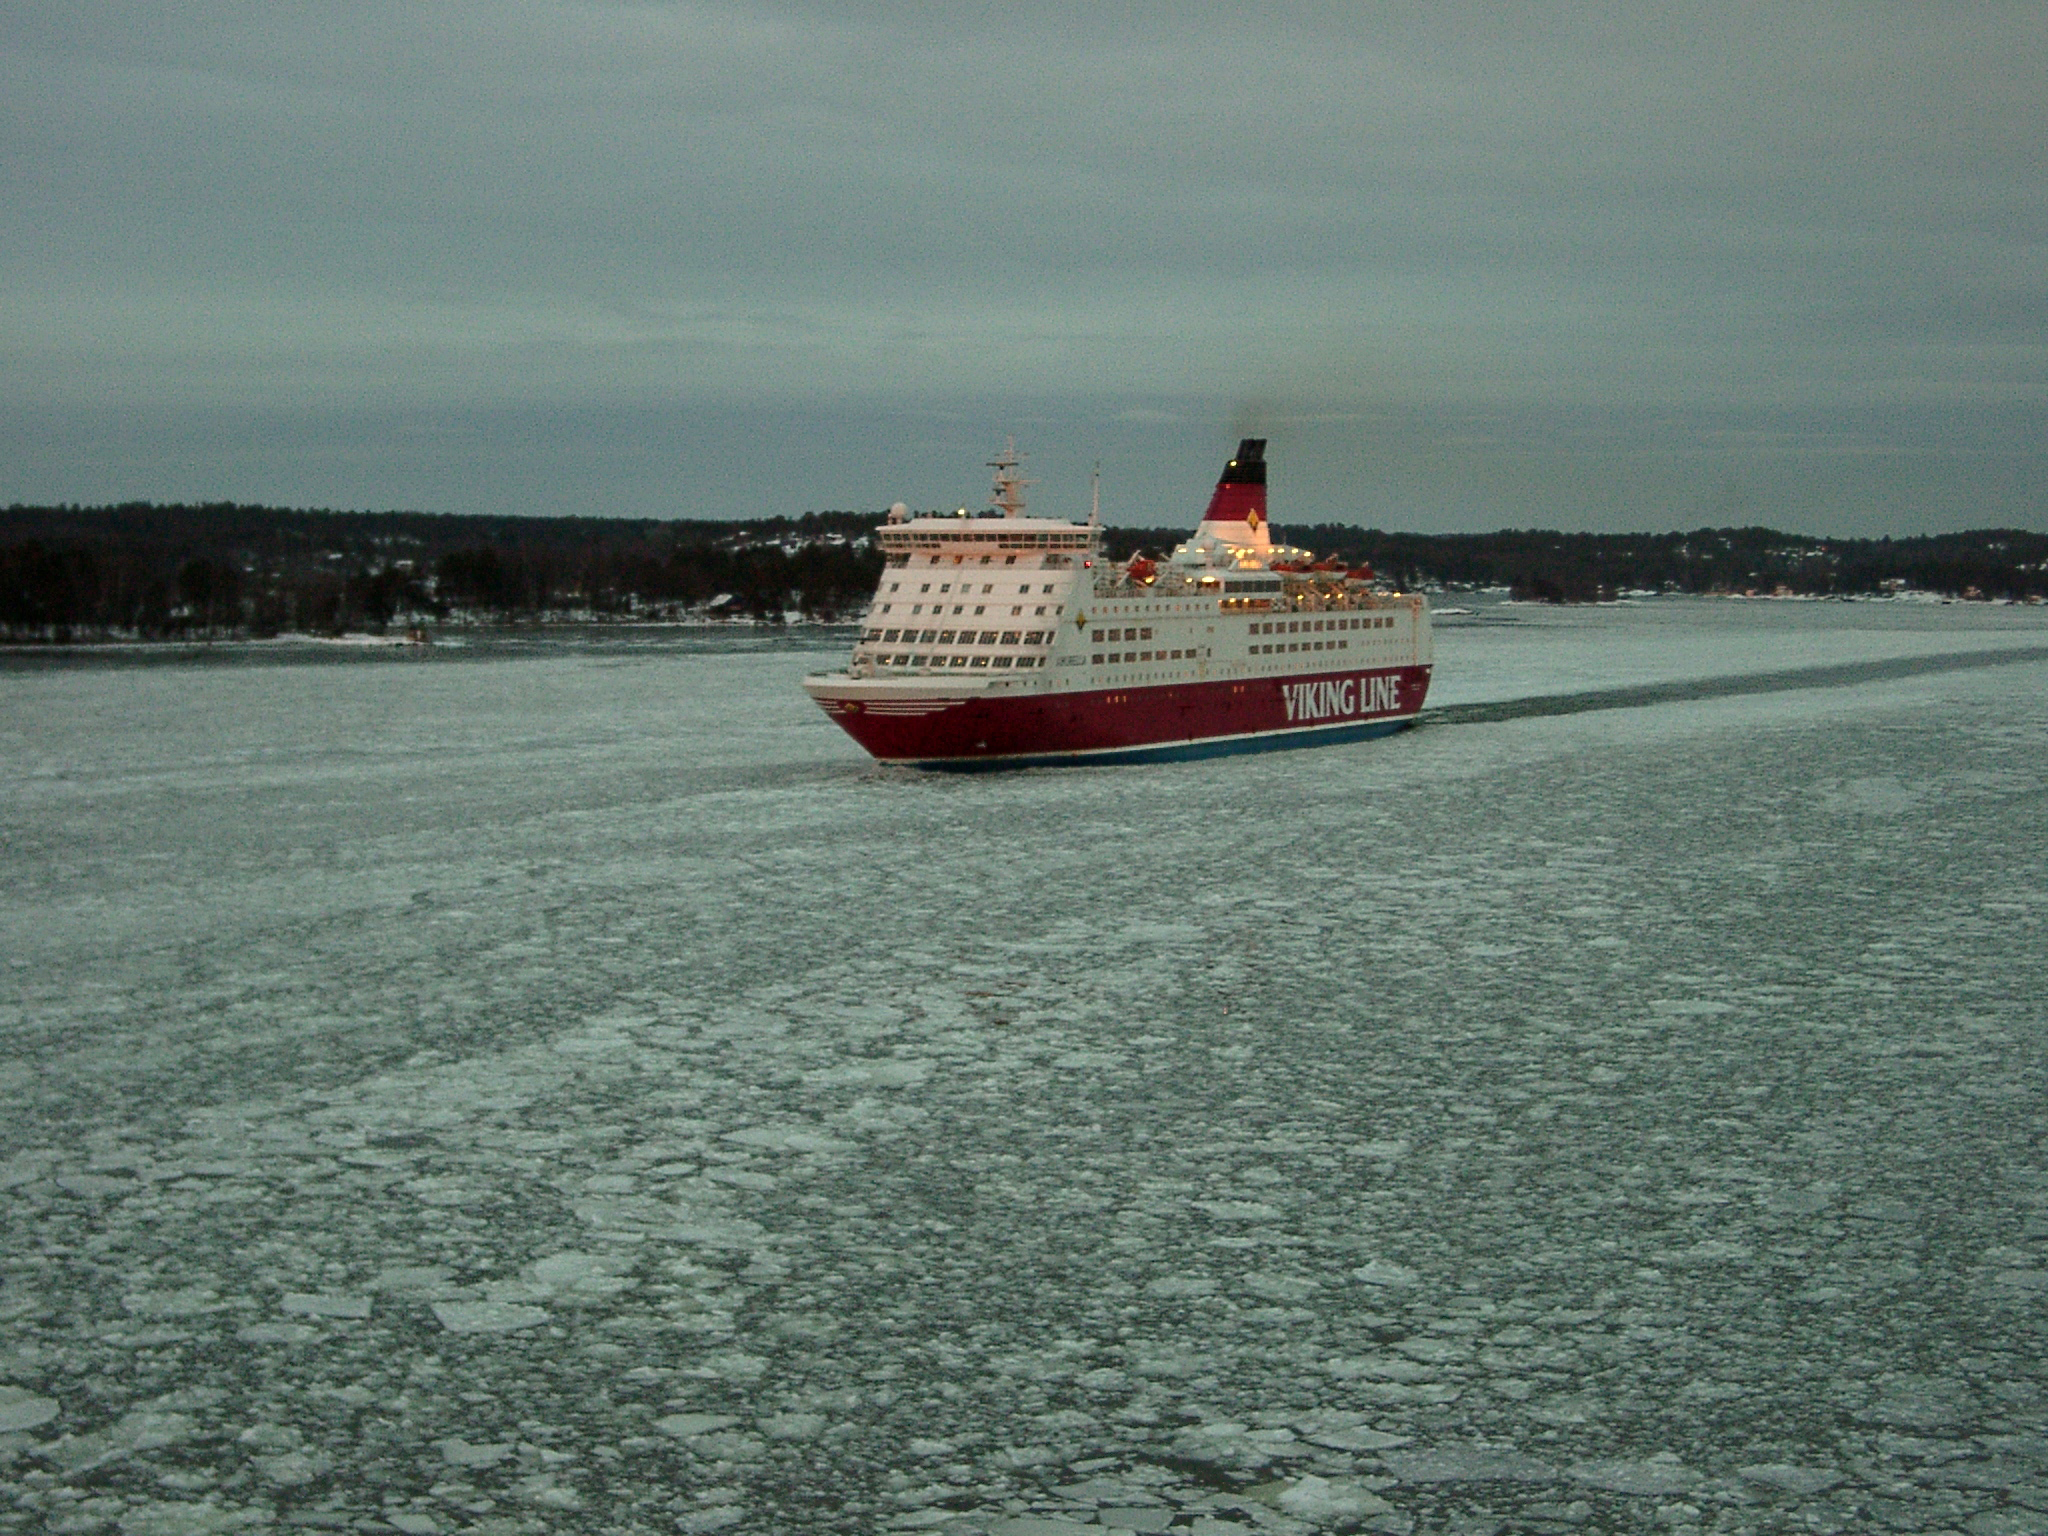
sea, coast, water, outdoor, ocean, boat, shore, ship, europe, ice, vehicle, bay, cargo ship, ferry, creativecommons, cc0, mer, publicdomain, nocopyright, 2d, carloszgz, cmstoolsphotoring, freeculturalworks, openlicense, freepictures, europa, mar, agua, eau, vehicule, vehiculo, copyleft, norightsreserved, barco, bateau, hielo, channel, watercraft, cruise ship, passenger ship